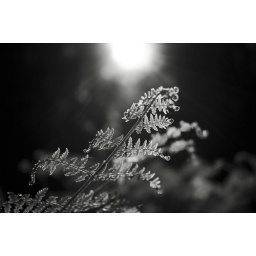
a fern in the forest - B&W